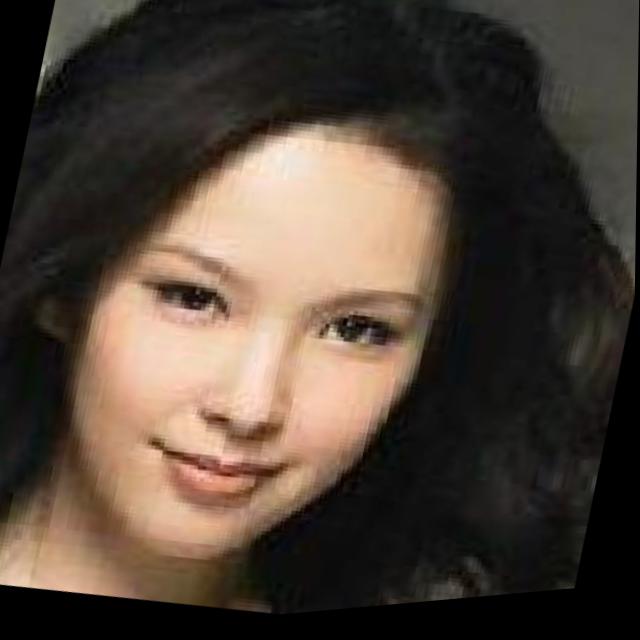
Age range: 21-44